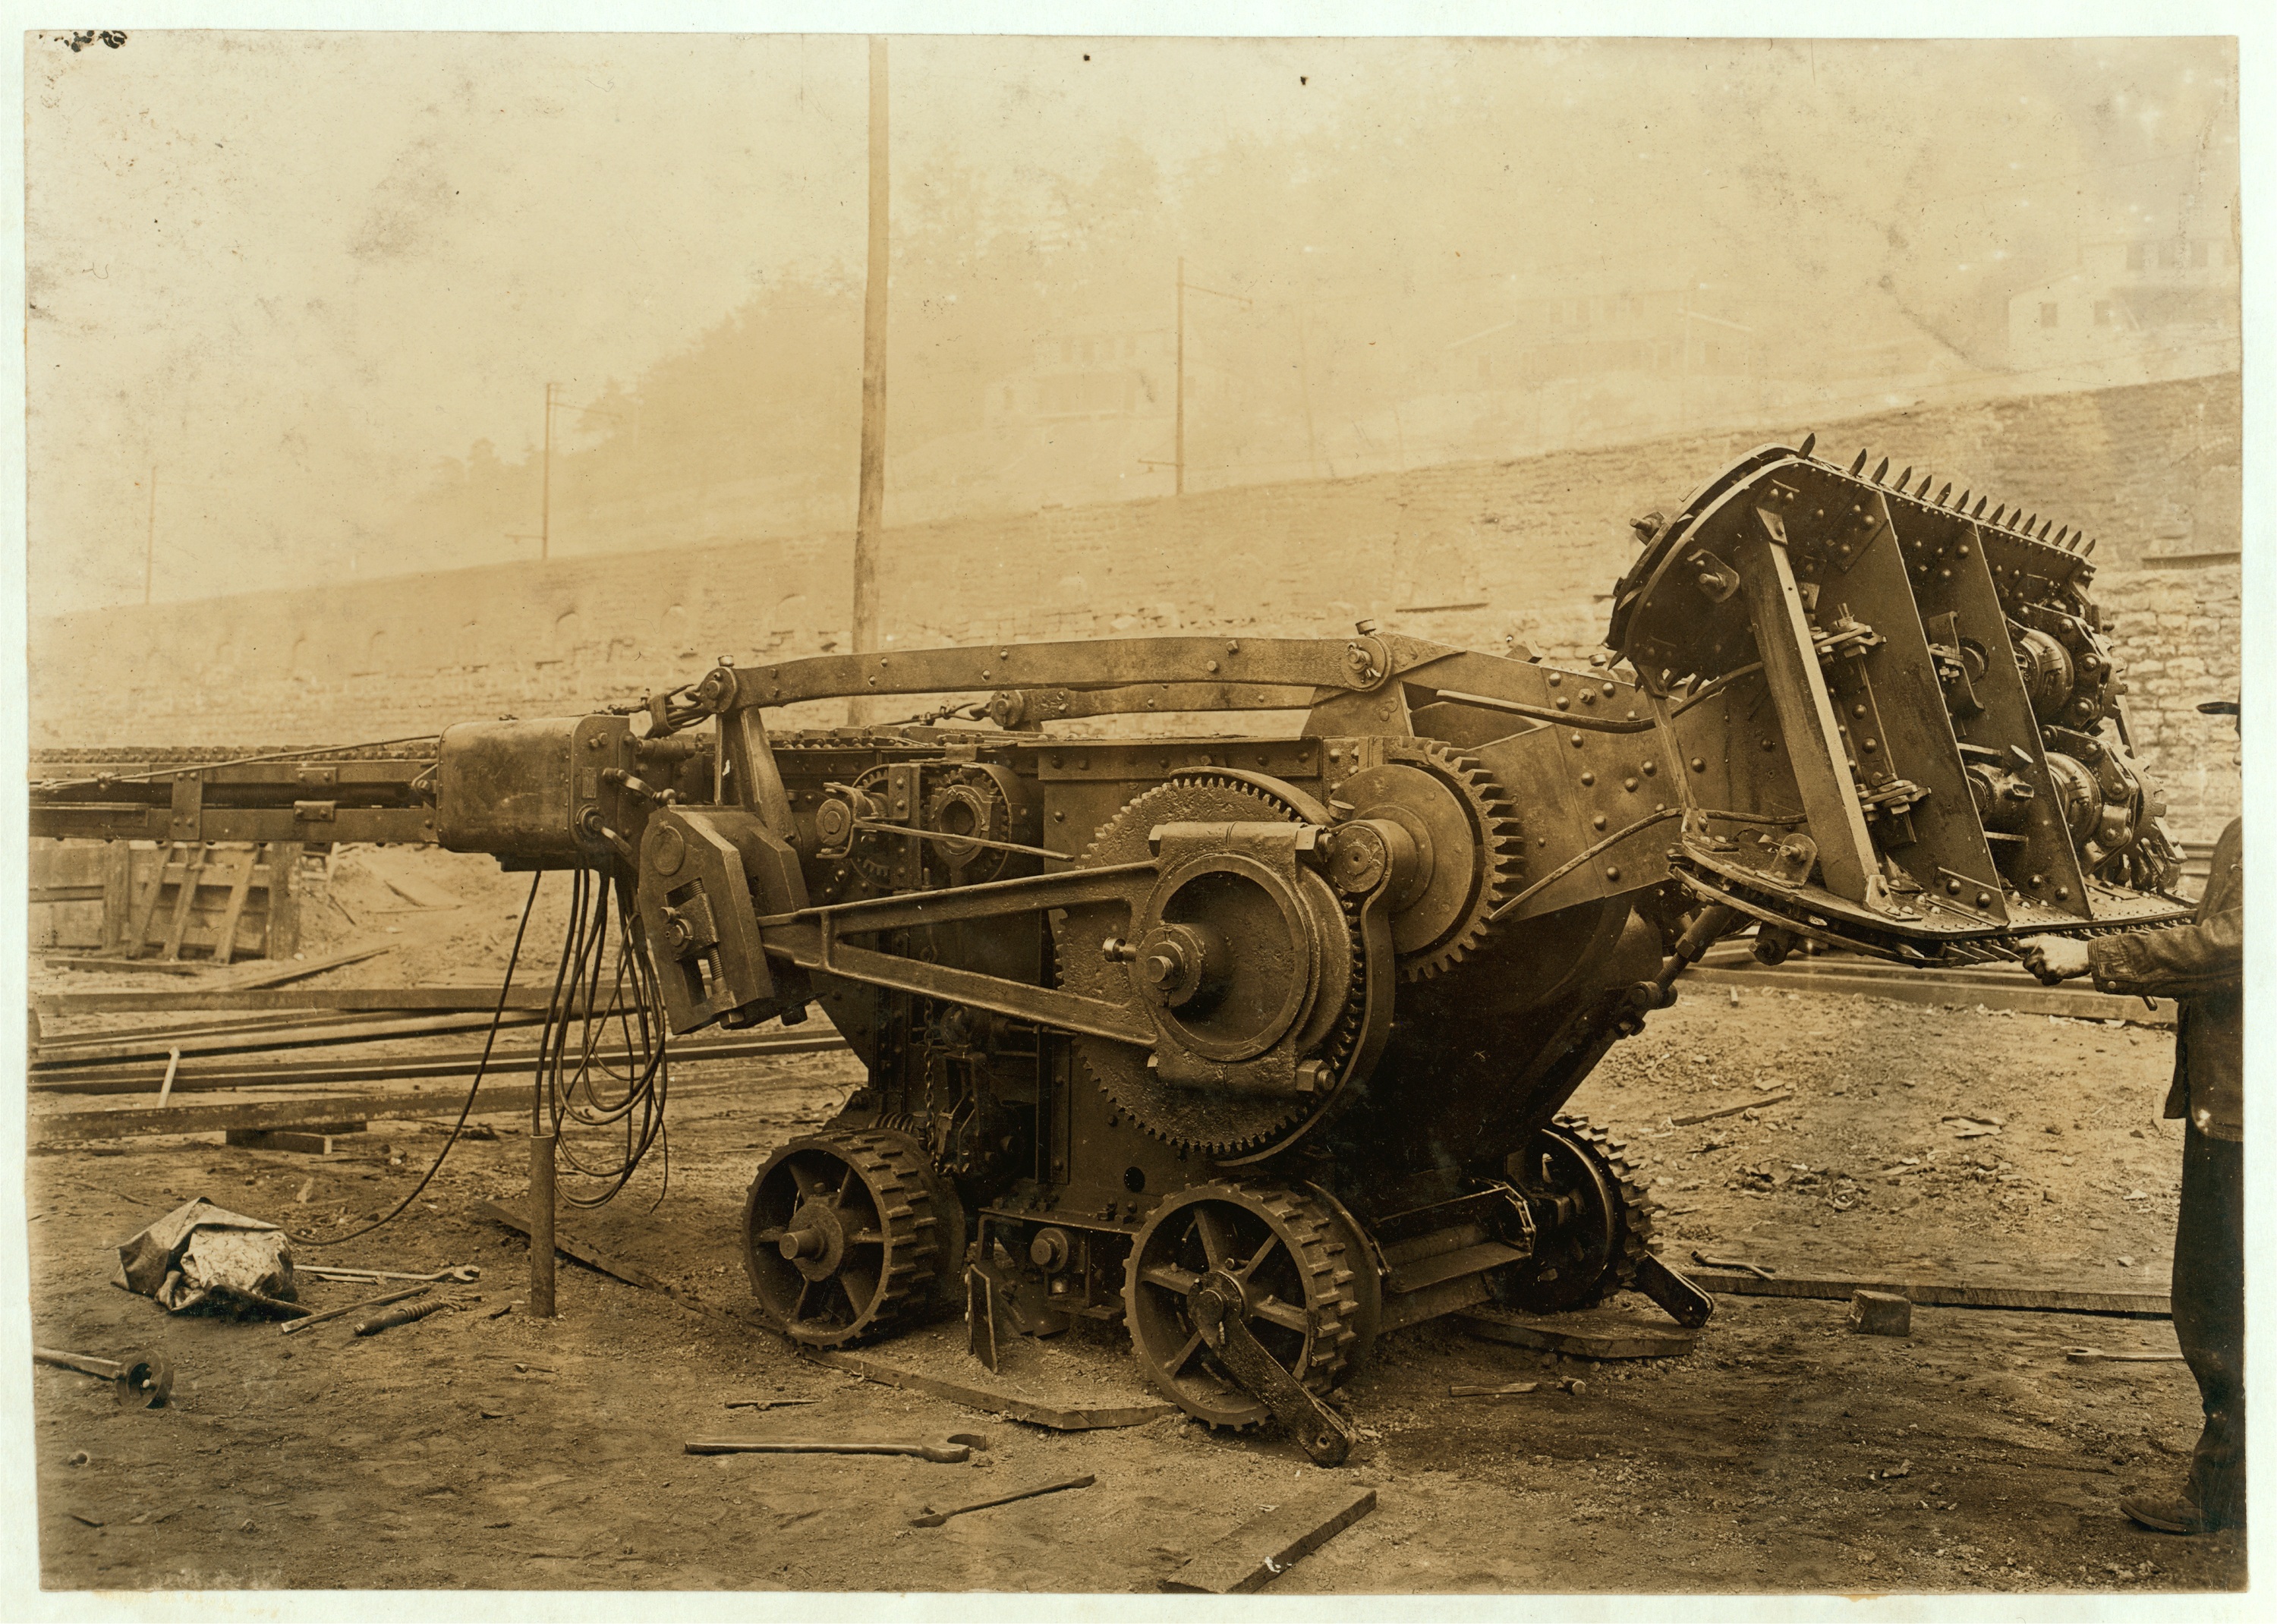
vintage, old, tool, vehicle, machine, machinery, historic, sepia, locomotive, digging, digger, mining, coal mine, automotive engine part